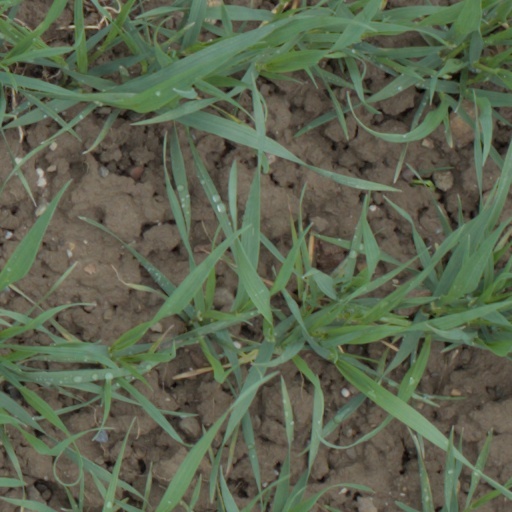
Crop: wheat